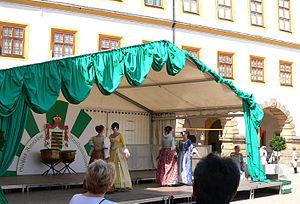
Le château de Friedenstein est un palais baroque construit sur le site du Château de Grimmenstein, rasé en 1567, dans la ville de Gotha en Allemagne.